Answer in natural language. How many Laptops are visible in the scene? Choose between the following options: 4, 0, 2, 1 or 3
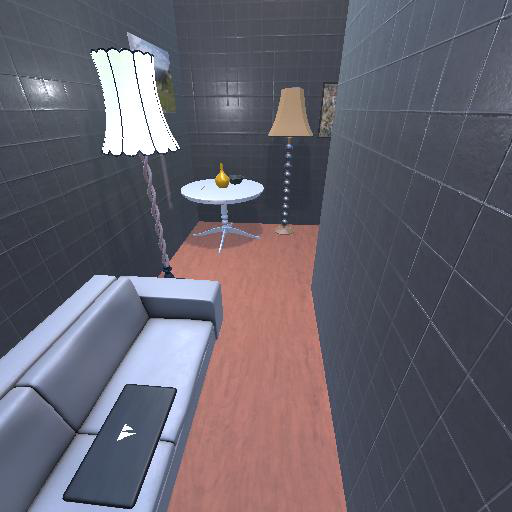
<answer>1</answer>